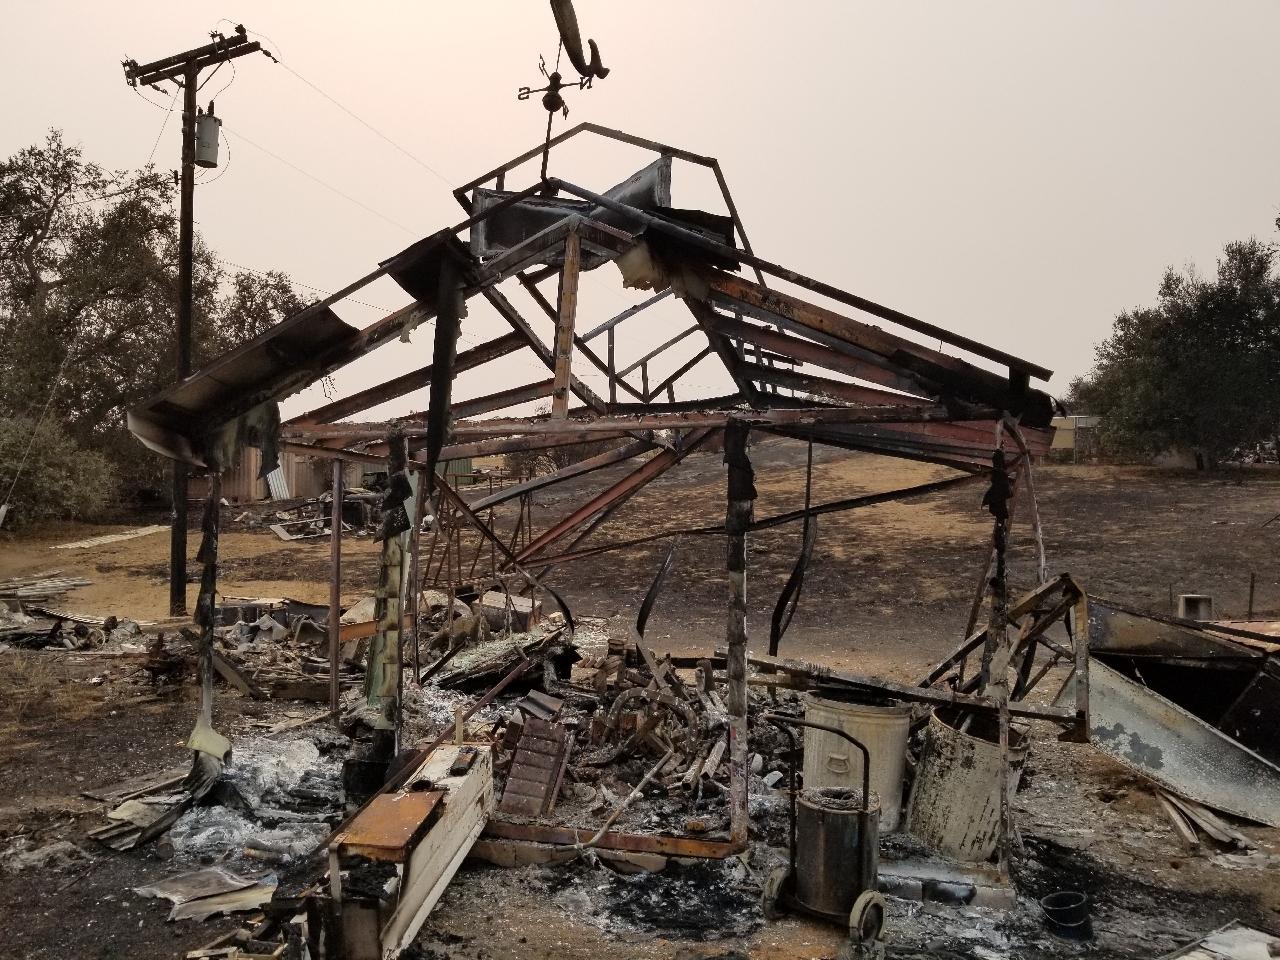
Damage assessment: destroyed